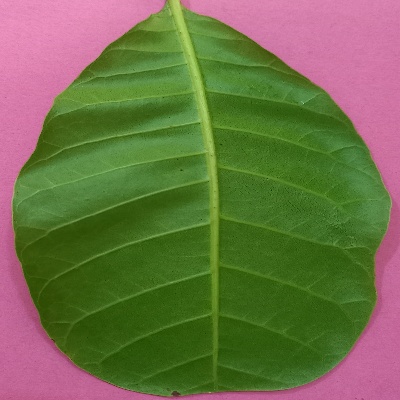
Crop: Cashew
Condition: healthy